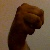
The image shows a hand gesture representing the letter 'M' in Indian Sign Language.